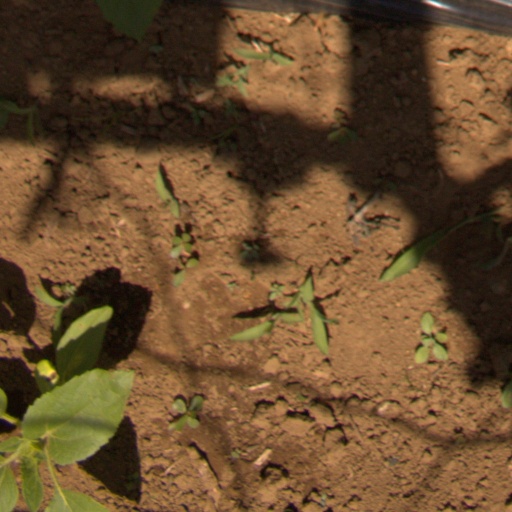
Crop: Jerusalem artichoke